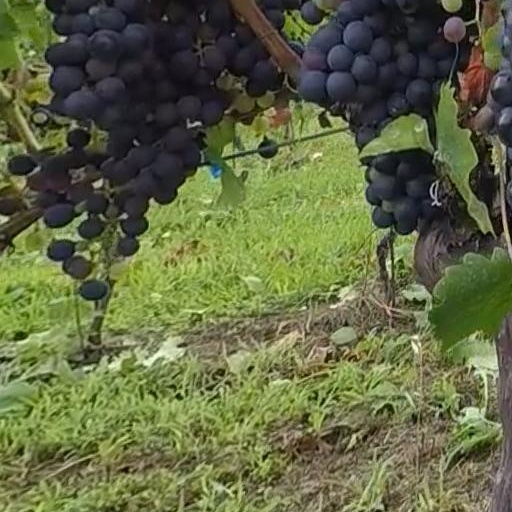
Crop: grape